Tsaghkadzor

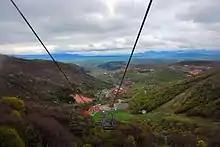
View of Tsaghkadzor from the ski lift

During the Soviet era, Tsaghkadzor was developed as a major resort town, intended to attract a large number of tourists. Many monumental buildings and dachas previously built by the wealthy merchants of Yerevan and Tiflis were either nationalized or sold in auctions. In 1958, it was given the status of an urban-type settlement. In 1959, it became part of the Hrazdan District. Later in 1984, Tsaghkadzor was given the status of a town.